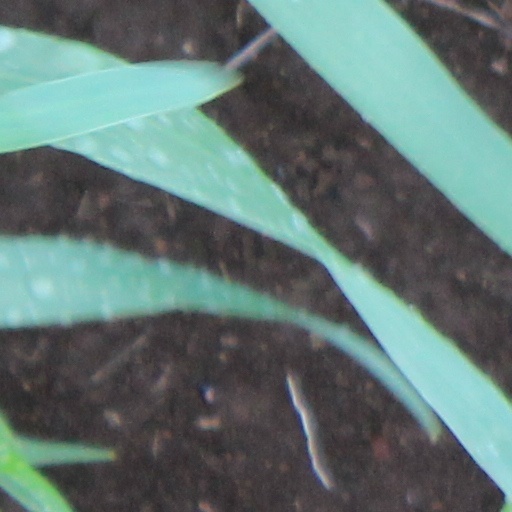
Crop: wheat